Bacon: A Love Story

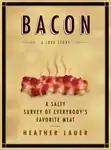

Bacon: A Love Story, A Salty Survey of Everybody's Favorite Meat is a 2009 non-fiction book about bacon, written by American writer Heather Lauer. It describes curing and cooking bacon, gives over 20 bacon recipes, and analyzes the impact of bacon on popular culture. The text is interspersed with facts about bacon and bacon-related quips from comedian Jim Gaffigan.